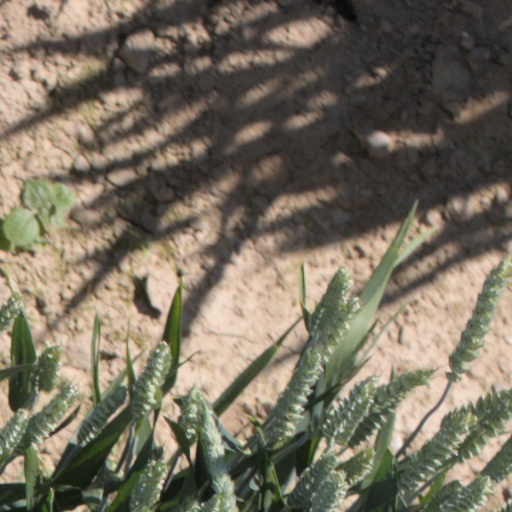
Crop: wheat